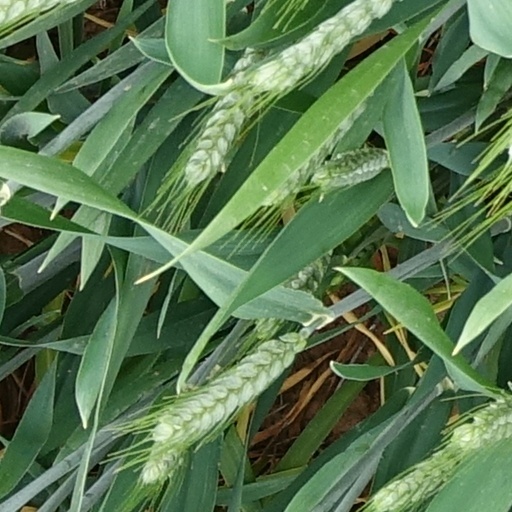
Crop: wheat